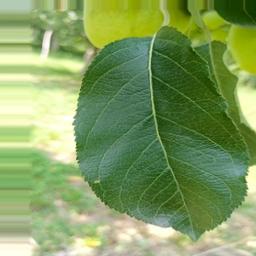
Label: Healthy